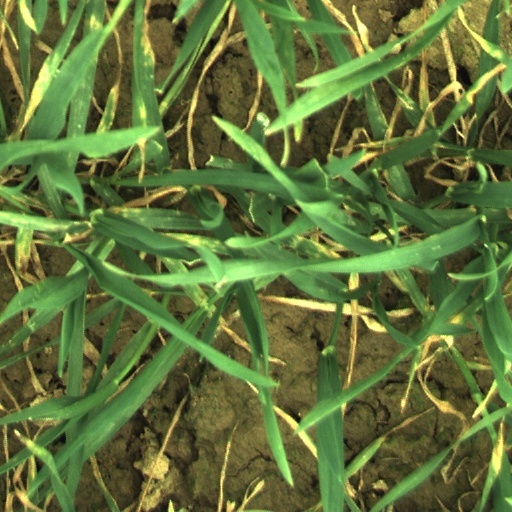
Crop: wheat